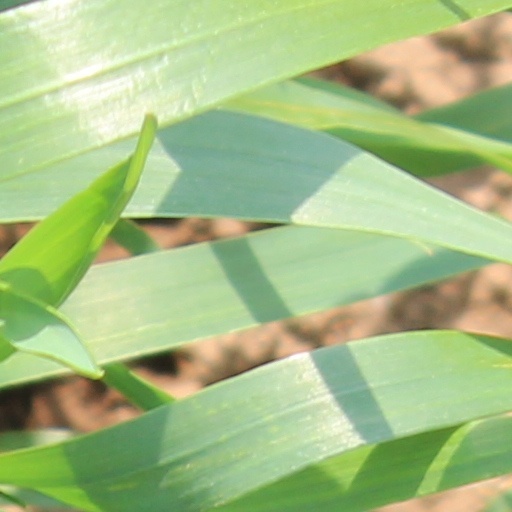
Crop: wheat